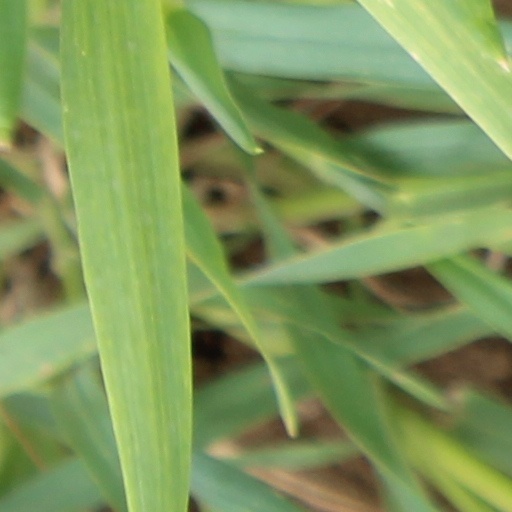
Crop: wheat